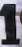
Number: 1